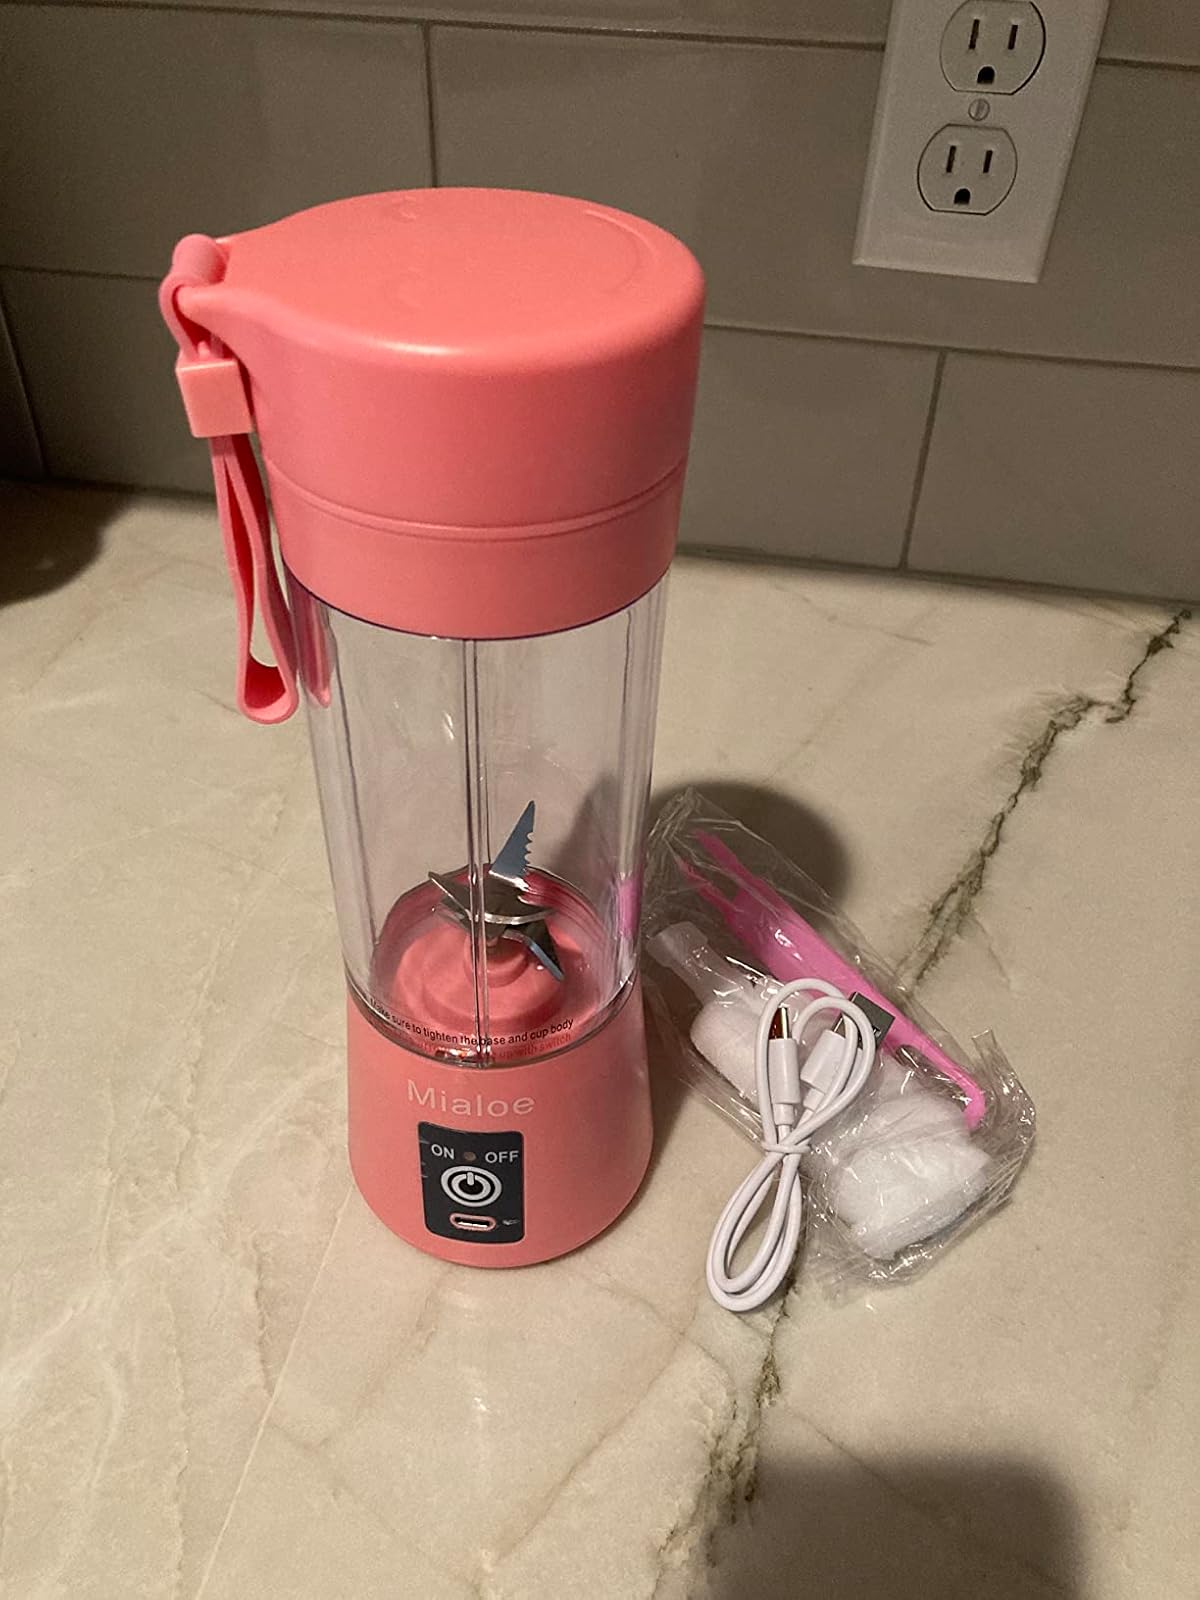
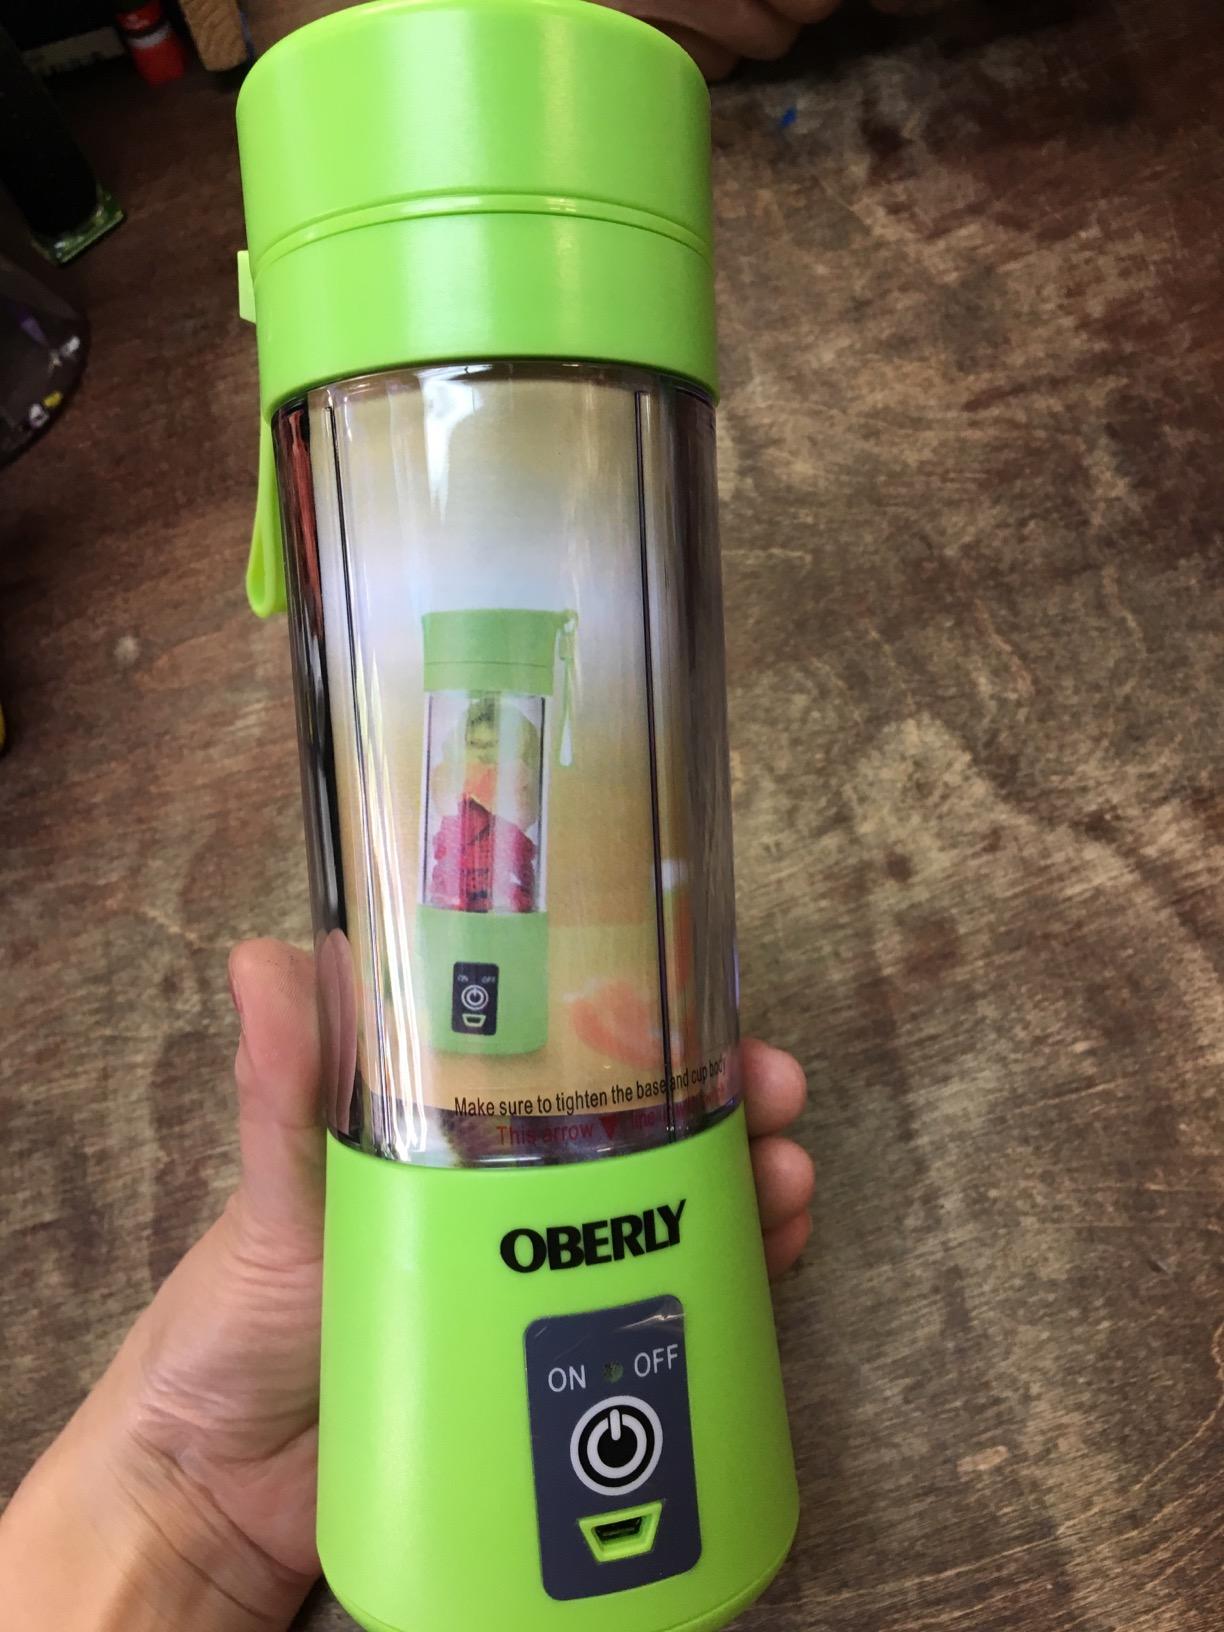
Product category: items_blender
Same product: no